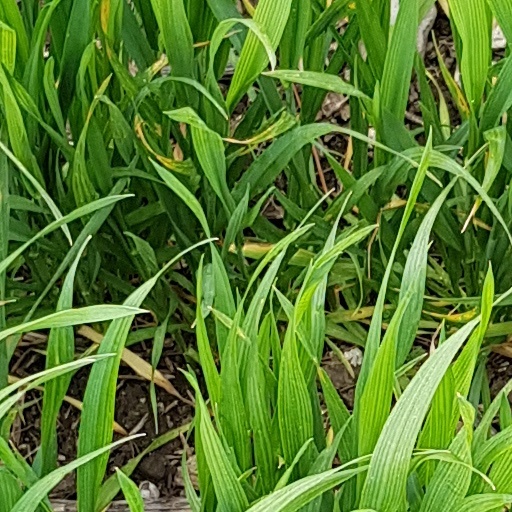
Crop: wheat